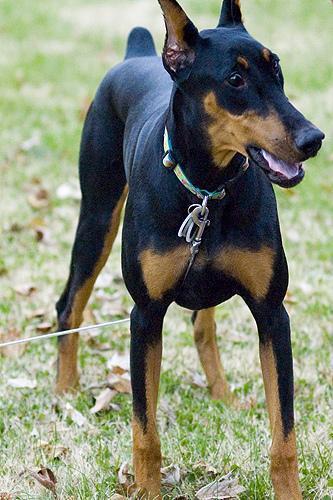
Doberman